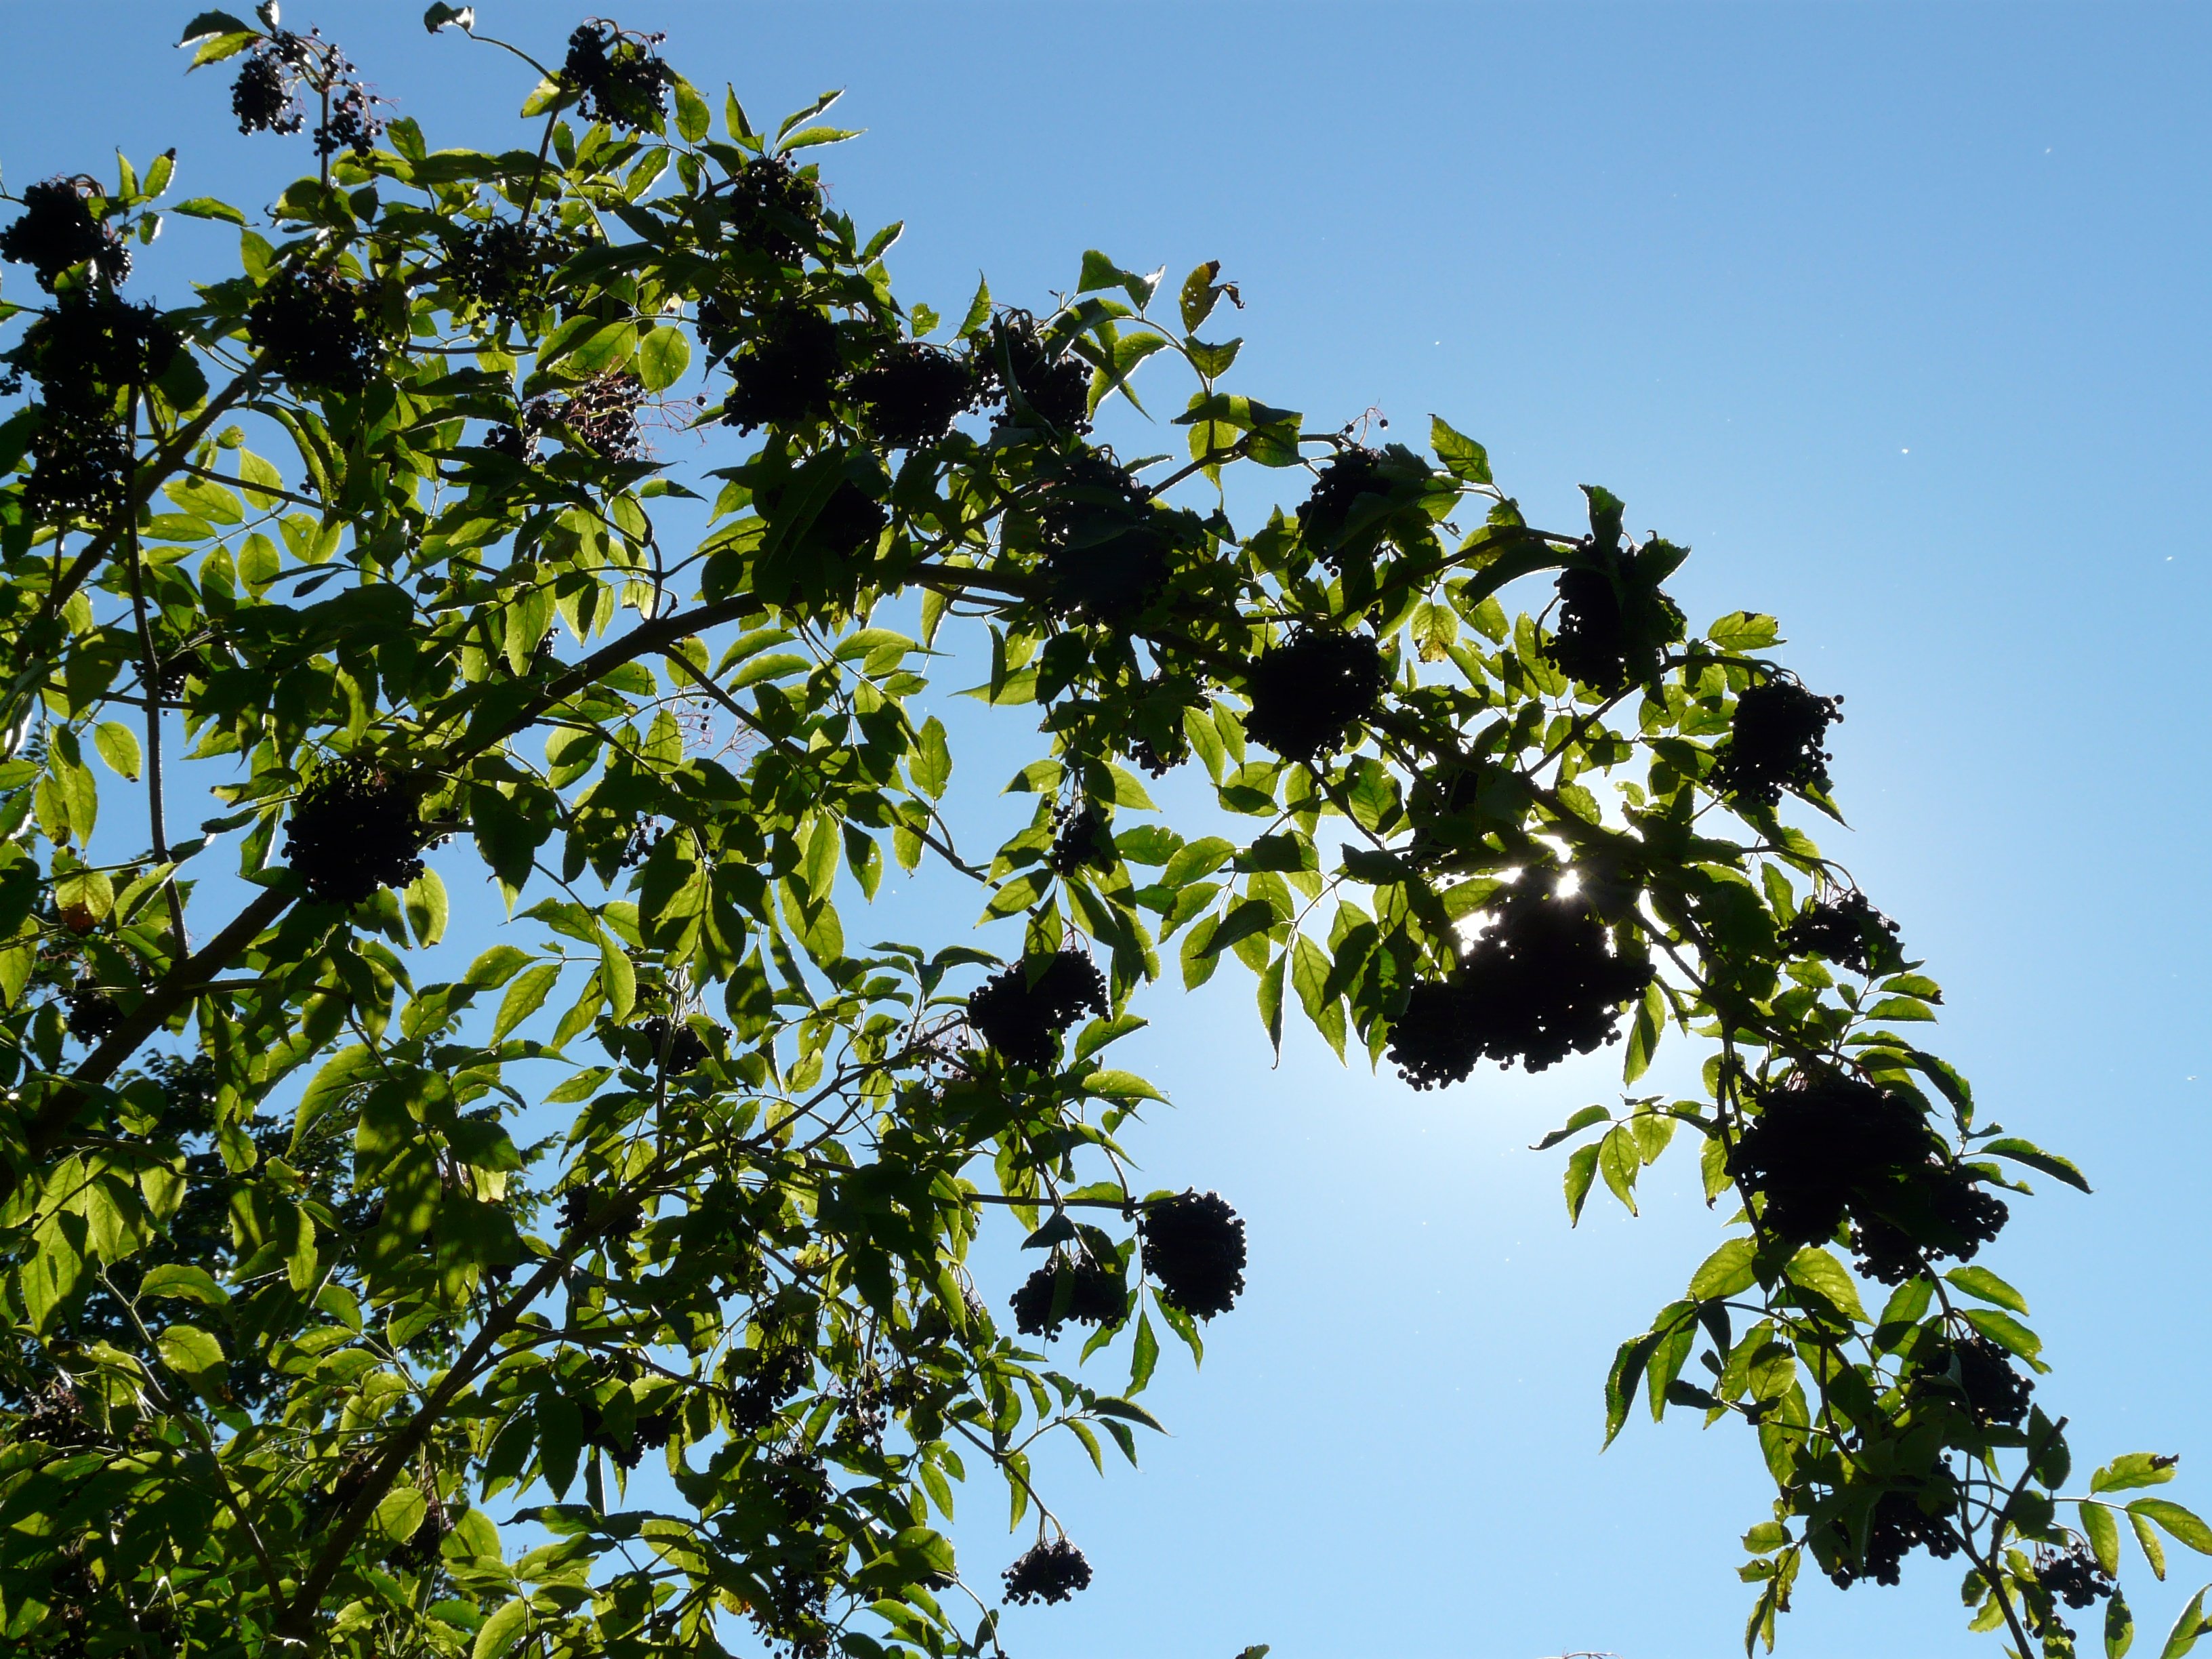
tree, nature, branch, plant, sky, sunlight, leaf, flower, bush, food, green, jungle, produce, botany, black, flora, elder, berries, shrub, lilac, dye, medicinal plant, cure, flowering plant, holder bush, sambucus, sambucus nigra, holler, black elderberry, elderberries, woody plant, land plant